Charlie McCoy

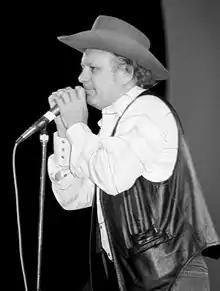
McCoy performing in Normandy, France, 1970

Following an invitation from Mel Tillis, the eighteen-year-old McCoy went to Nashville, for a week's stay in 1959. During his visit he contacted numerous producers and record companies but to no avail. Discouraged, he returned to Miami. He enrolled at Miami University, majoring in musical education. His goal then was to become a music teacher. Meanwhile, he continued to perform on the "Jamboree". When the university's music faculty discovered that he was playing rock and roll for a square dance, they warned him not to continue with such "lower forms of music". McCoy replied that he was willing to quit his work at the barn dance if they would give him a scholarship. The faculty rejected his request.